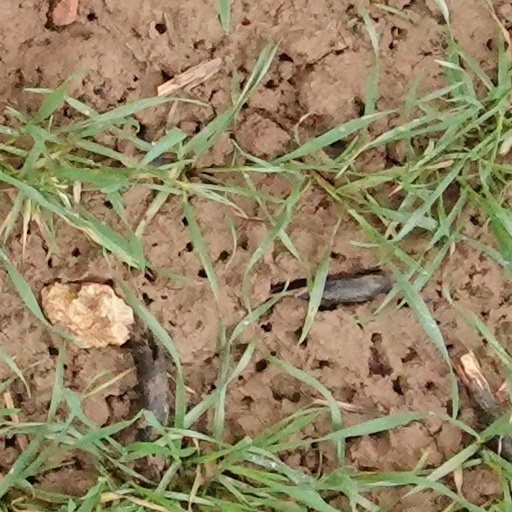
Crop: wheat